Jandraka

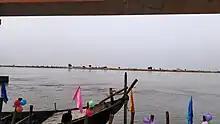
Ravi river in Jandraka

Jandraka is a union council roughly 34 km from the city of Okara, in Okara District of Punjab, Pakistan. It is situated on the bank of River Ravi. Its population is approximately 12859. It has a big main bazar and adjacent bus stand.